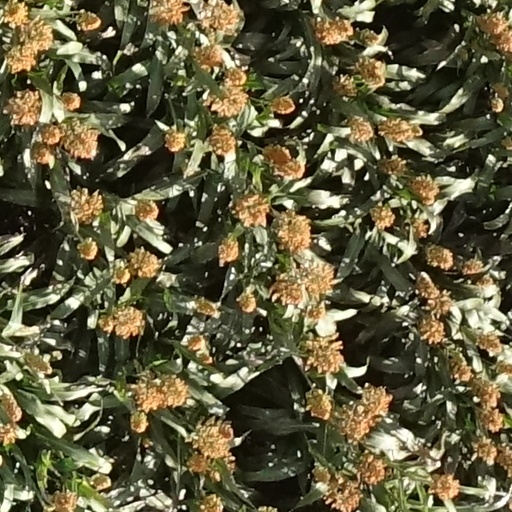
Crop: sorghum